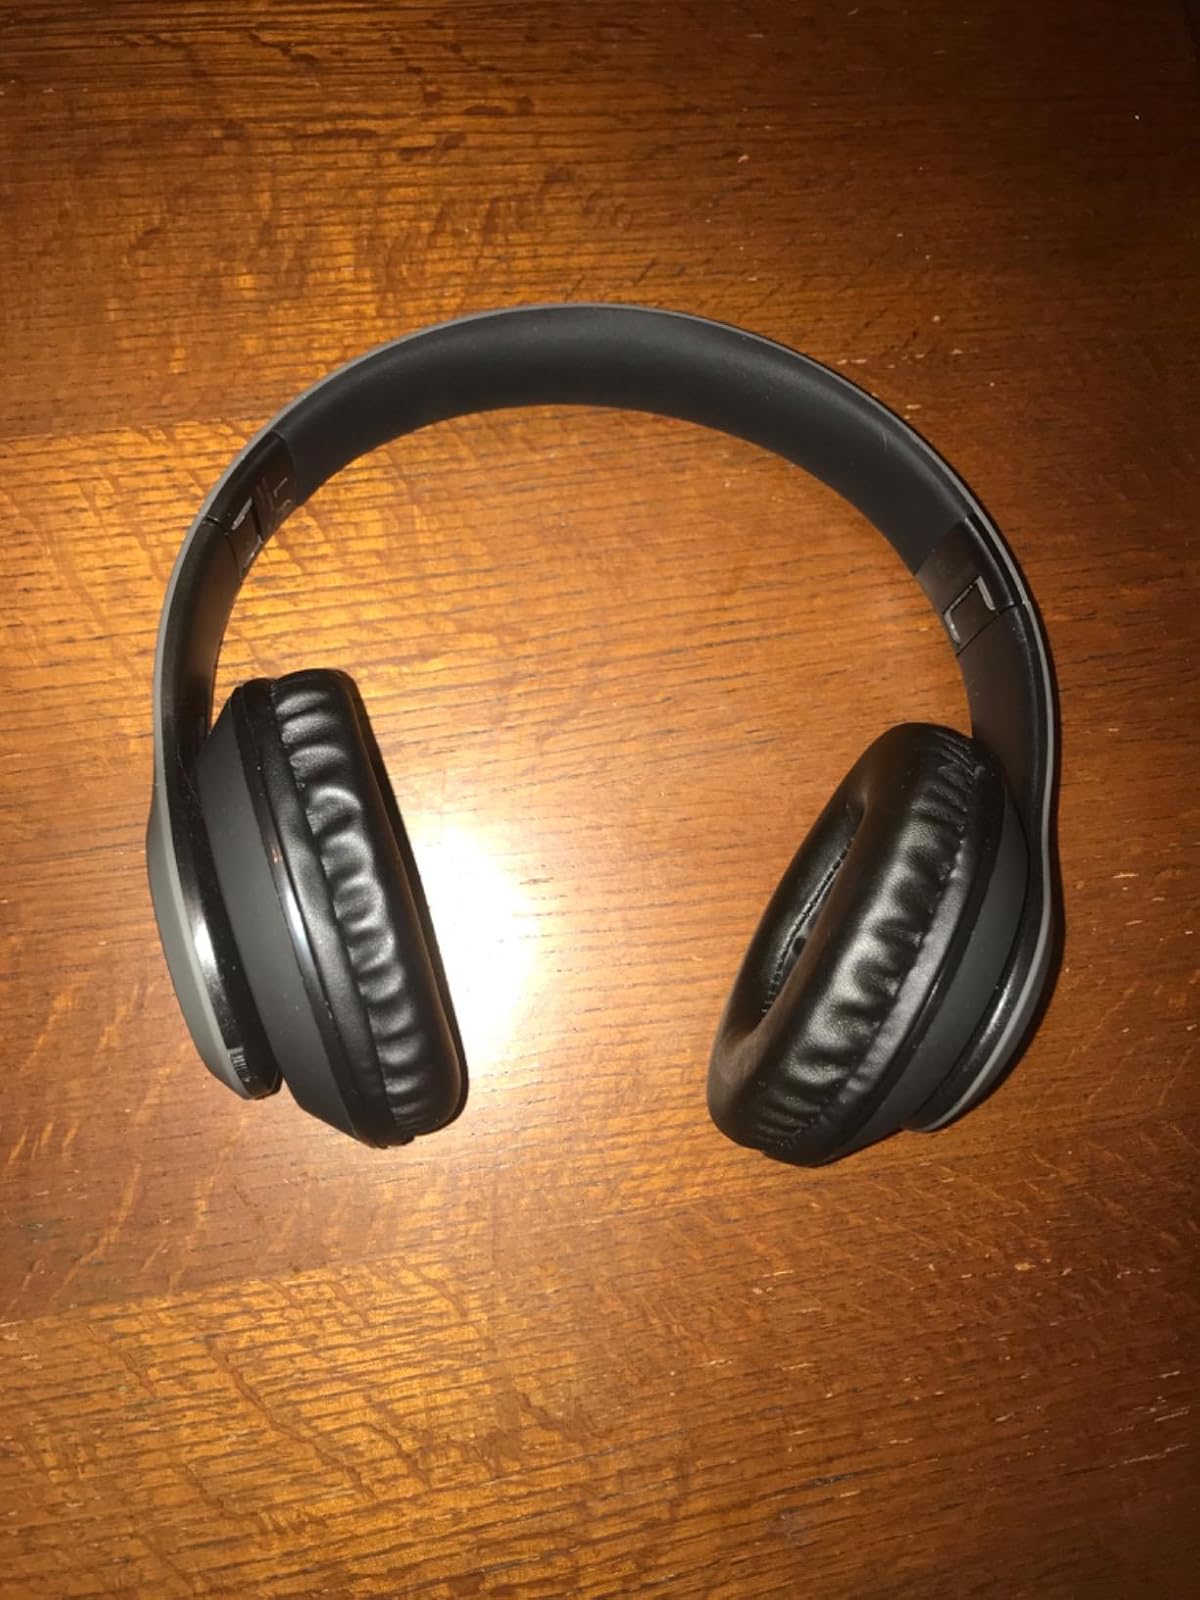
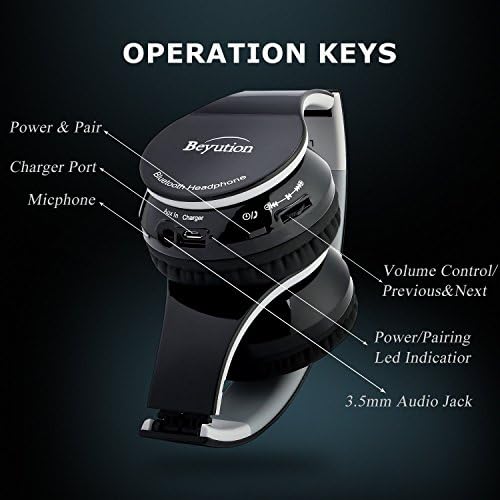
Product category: headphones
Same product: no